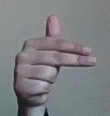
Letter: ghain